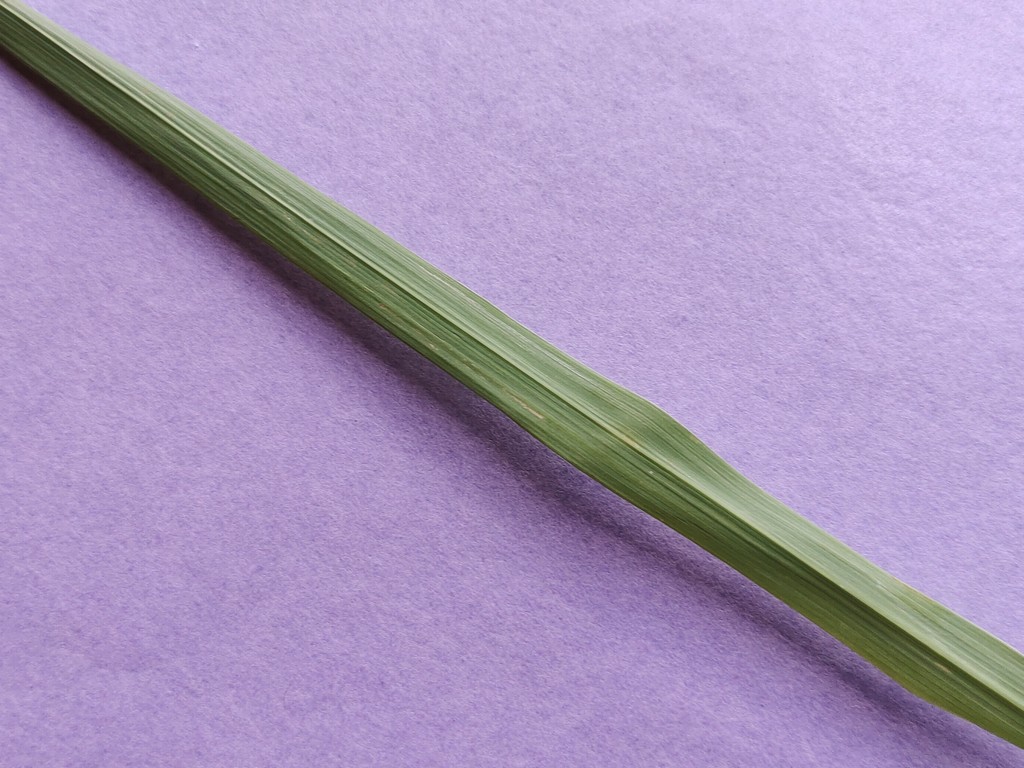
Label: Healthy